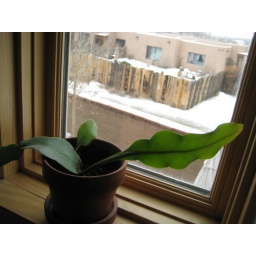
plant in window